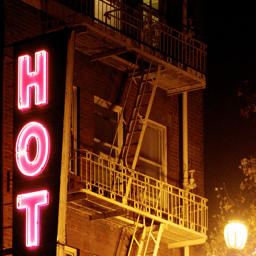
A neon sign stands in front of a brick building.
A fire escape on the side of a building with a hotel neon sign.
A close up of a partial hotel sign with a building in the background.
An old building with rote iron railings and landings.
A fire escape going up a building next to a street light and the words Hot on the side of the building.